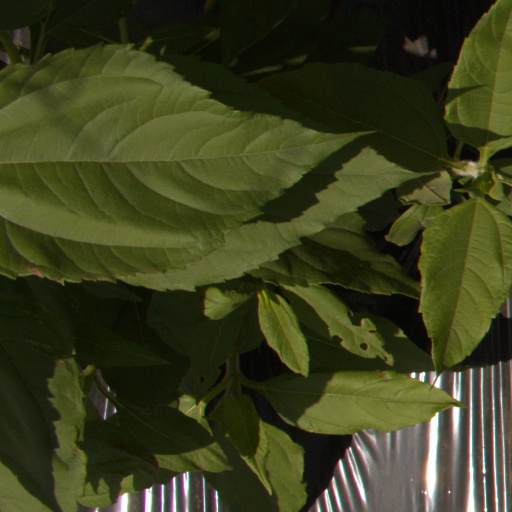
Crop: Jerusalem artichoke